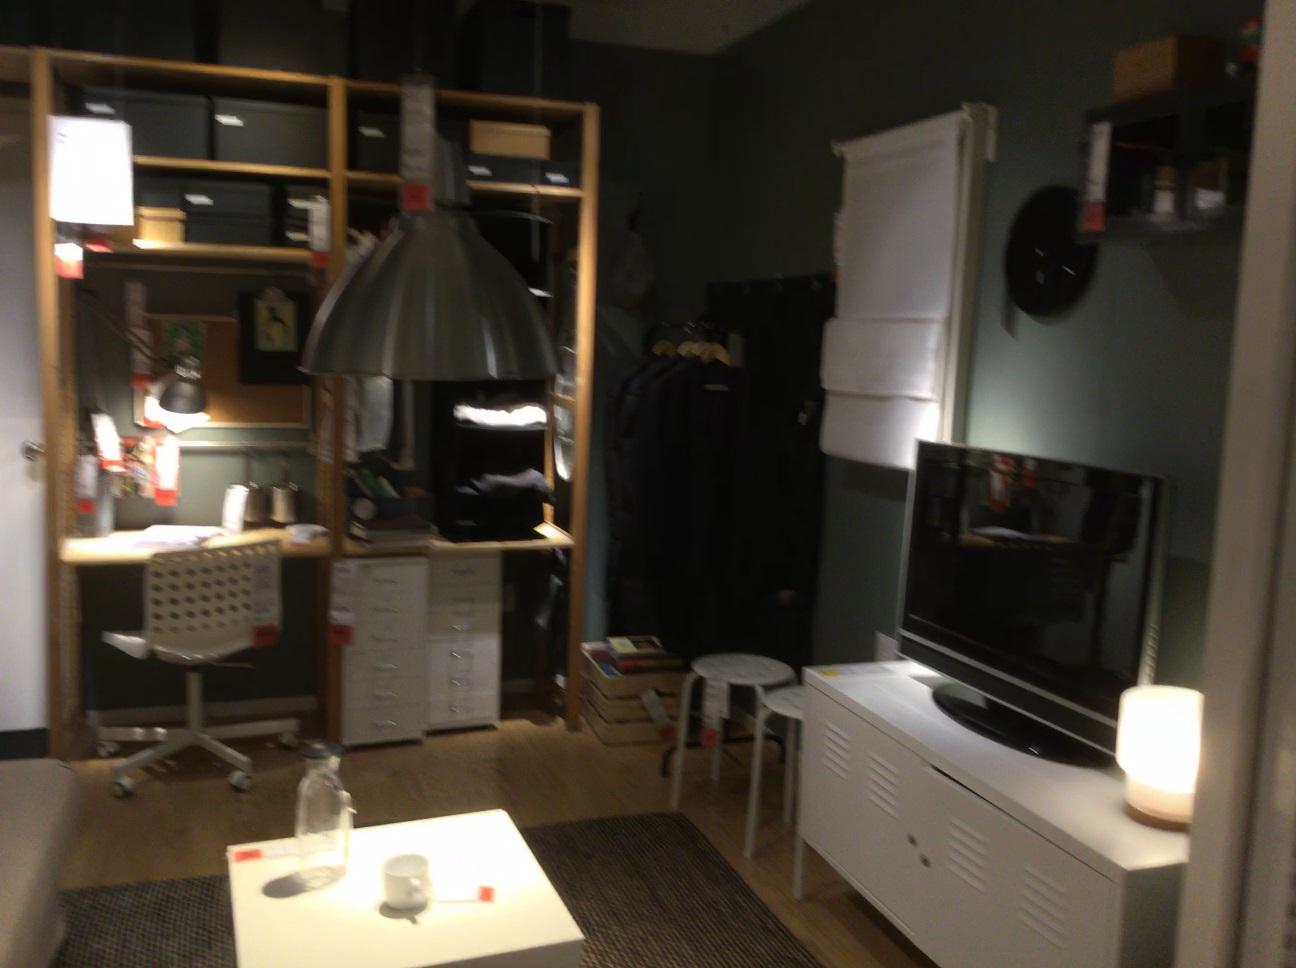
Question: Is the socket in front of the clothes from the second object's perspective? Final answer should be yes or no.
Answer: No